Ponte delle Guglie

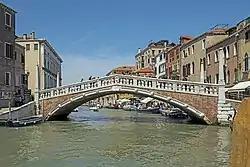

The Ponte delle Guglie is one of two bridges in Venice, Italy, to span the Cannaregio Canal. It lies near the western end of the canal, by the Venezia Santa Lucia railway station.